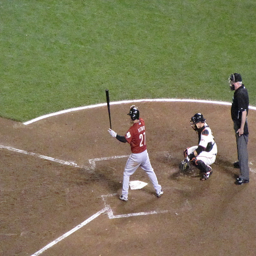
A baseball player with a bat up in the air.
A baseball batter, a catcher and an umpire standing at home base on a ball field.
Some men are playing a game of baseball.
A batter prepares to bat while the catcher and the umpire look on.
A man at home plate prepares to bat, with catcher and umpire looking on.